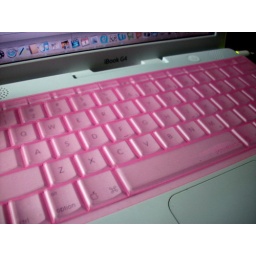
laptop keyboard cover by iSkin.